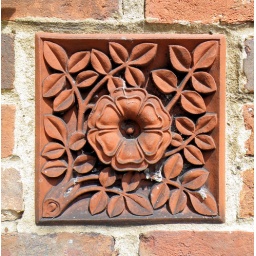
An English rose set into a wall in Wendover, Buckinghamshire. 4th July 2009.